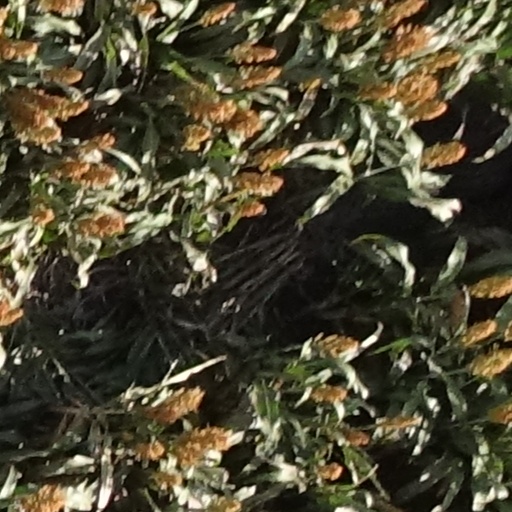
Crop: sorghum